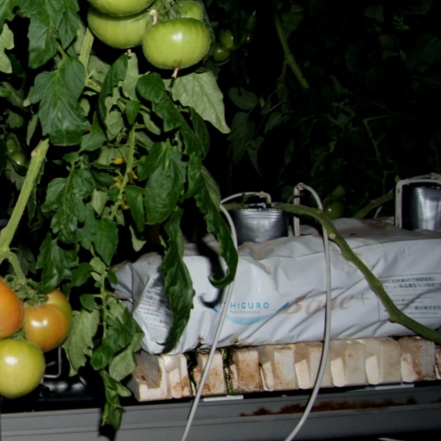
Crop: tomato